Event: Nepal Earthquake
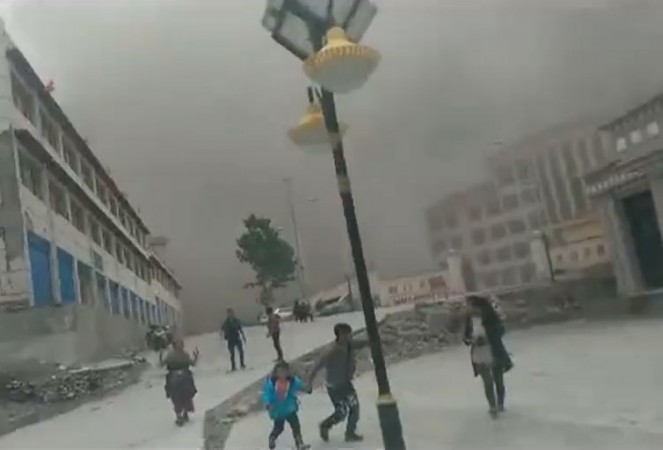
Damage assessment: damage